Sovereign (British coin)

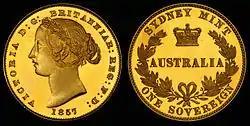
Sovereign, Sydney Mint, 1857

The sovereign was seen in fiction: in Dickens' "Oliver Twist", Mrs Bumble is paid £25 in sovereigns for her information. Joseph Conrad, in his novels set in Latin America, refers several times to ship's captains keeping sovereigns as a ready store of value. Although many sovereigns were melted down for recoining on reaching a foreign land (as were those for the Smithsonian) it was regarded as a circulating coin in dozens of British colonies and even in nations such as Brazil and Portugal; the latter accepted it at a value of 4,500 "reis".